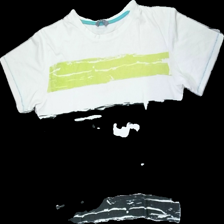
View: front
Type: T-shirt
Category: Children
Brand: Lindex
Colors: White, Black, Yellow
Material: 100% cotton
Pattern: Striped
Cut: Regular, C-collar
Size: 170
Season: All
Price range: 50-100
Recommended usage: Repair
Description: striped t-shirt for children
Comment: washed out